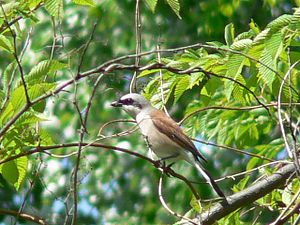
Rødrygget tornskade
Rødrygget tornskade tilhører tornskadefamilien, og der er tale om en ca. 18 cm lang spurvefugl, der findes i store dele af Europa samt Asien. I Danmark er den som trækfugl en relativt almindeligt forekommende ynglefugl, der fra sit vinterkvarter i det centrale Afrika kommer til landet i maj og forlader landet igen i august/september. Man vil også kunne se rødryggede tornskader i Danmark som trækfugle på vej til og fra det øvrige Skandinavien.